Sobański Palace

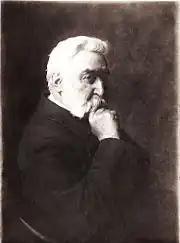
Count Feliks Hilary Sobanski

It was rescued by a grandson of Feliks Łubieński, Feliks Sobański from Podolia, who bought the estate for a considerable sum, wiping out the debts. In the last quarter of the nineteenth century, Sobański commissioned architect Władysław Hirszel to rebuild the manor house as a grand palace, modelling it on French Loire Valley castles. A landscaped garden was designed by Walerian Kronenberg and Franciszek Szanior. Sobański and his family regularly travelled across Europe visiting such places as Vienna, Karlsbad, Naples, Rome, Paris and Warsaw and transported to the palace furniture, sculptures and paintings, which were used for decorating the palace rooms. Among the items bought by Sobański were two fireplaces from the Tuileries Palace, which was destroyed during the Paris Commune in 1871. In 1886, Sobański passed the property to his youngest son, Kazimierz.